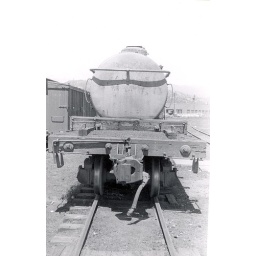
Water car 06217, August 1957, in front of the Durango depot. The Colorado Department of Highways building in the background.